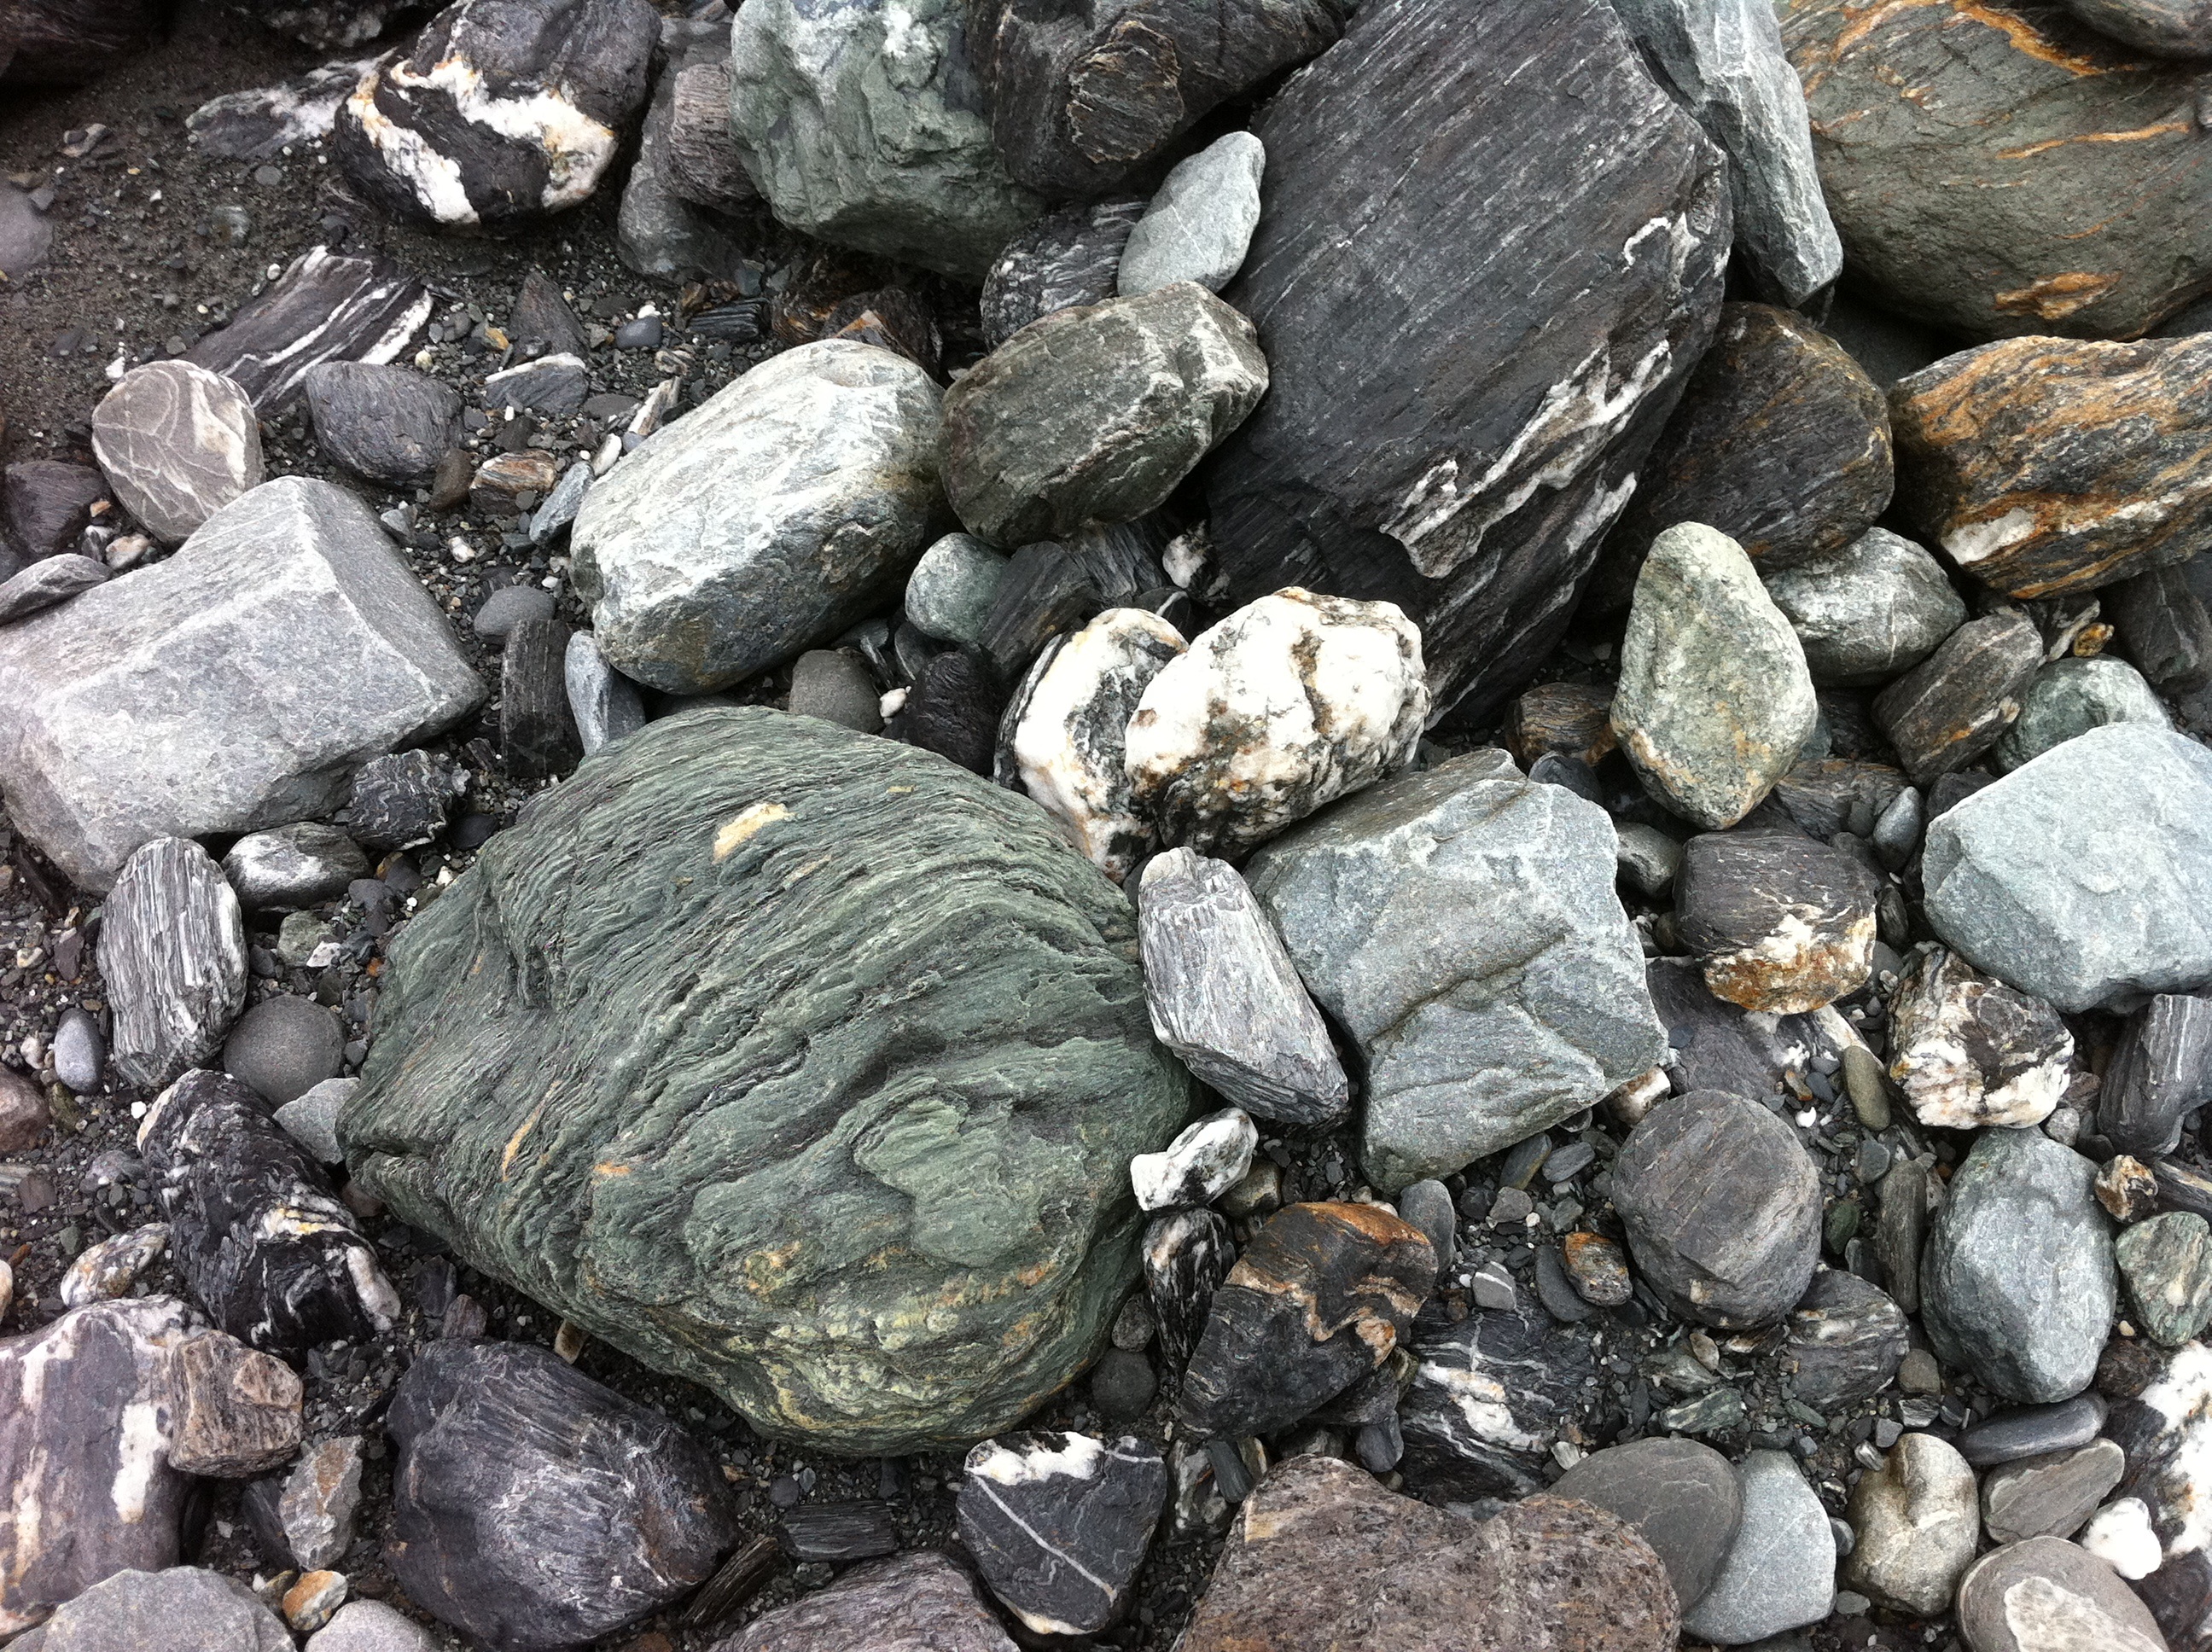
nature, rock, pebble, fauna, material, rocks, stones, rubble, geology, boulder